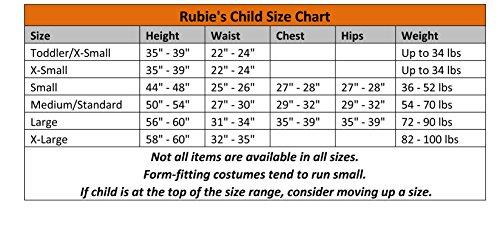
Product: Rubie's Guardians of The Galaxy Vol. 2 Deluxe Muscle Chest Rocket Raccoon Costume, Medium
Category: Clothing, Shoes & Jewelry | Costumes & Accessories | Kids & Baby | Boys | Costumes
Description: Child's padded muscle chest jumpsuit with faux-fur trim and tail, attached shoe-covers; mask included.
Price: $24.89
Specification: ProductDimensions:17x12x4inches|ItemWeight:7ounces|ShippingWeight:14.4ounces(Viewshippingratesandpolicies)|DomesticShipping:ItemcanbeshippedwithinU.S.|InternationalShipping:ThisitemcanbeshippedtoselectcountriesoutsideoftheU.S.LearnMore|ASIN:B01M4NRM70|Itemmodelnumber:630781_M|Manufacturerrecommendedage:5-7years